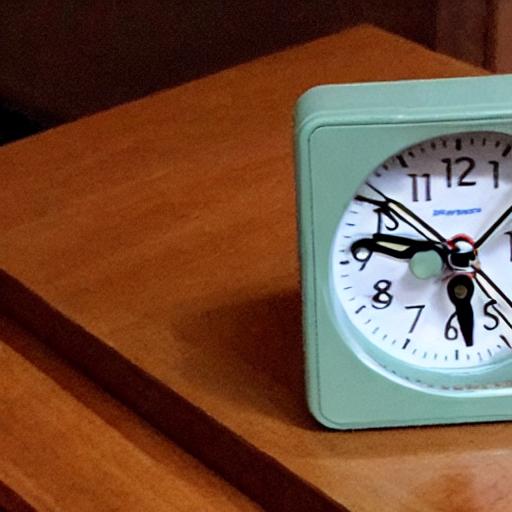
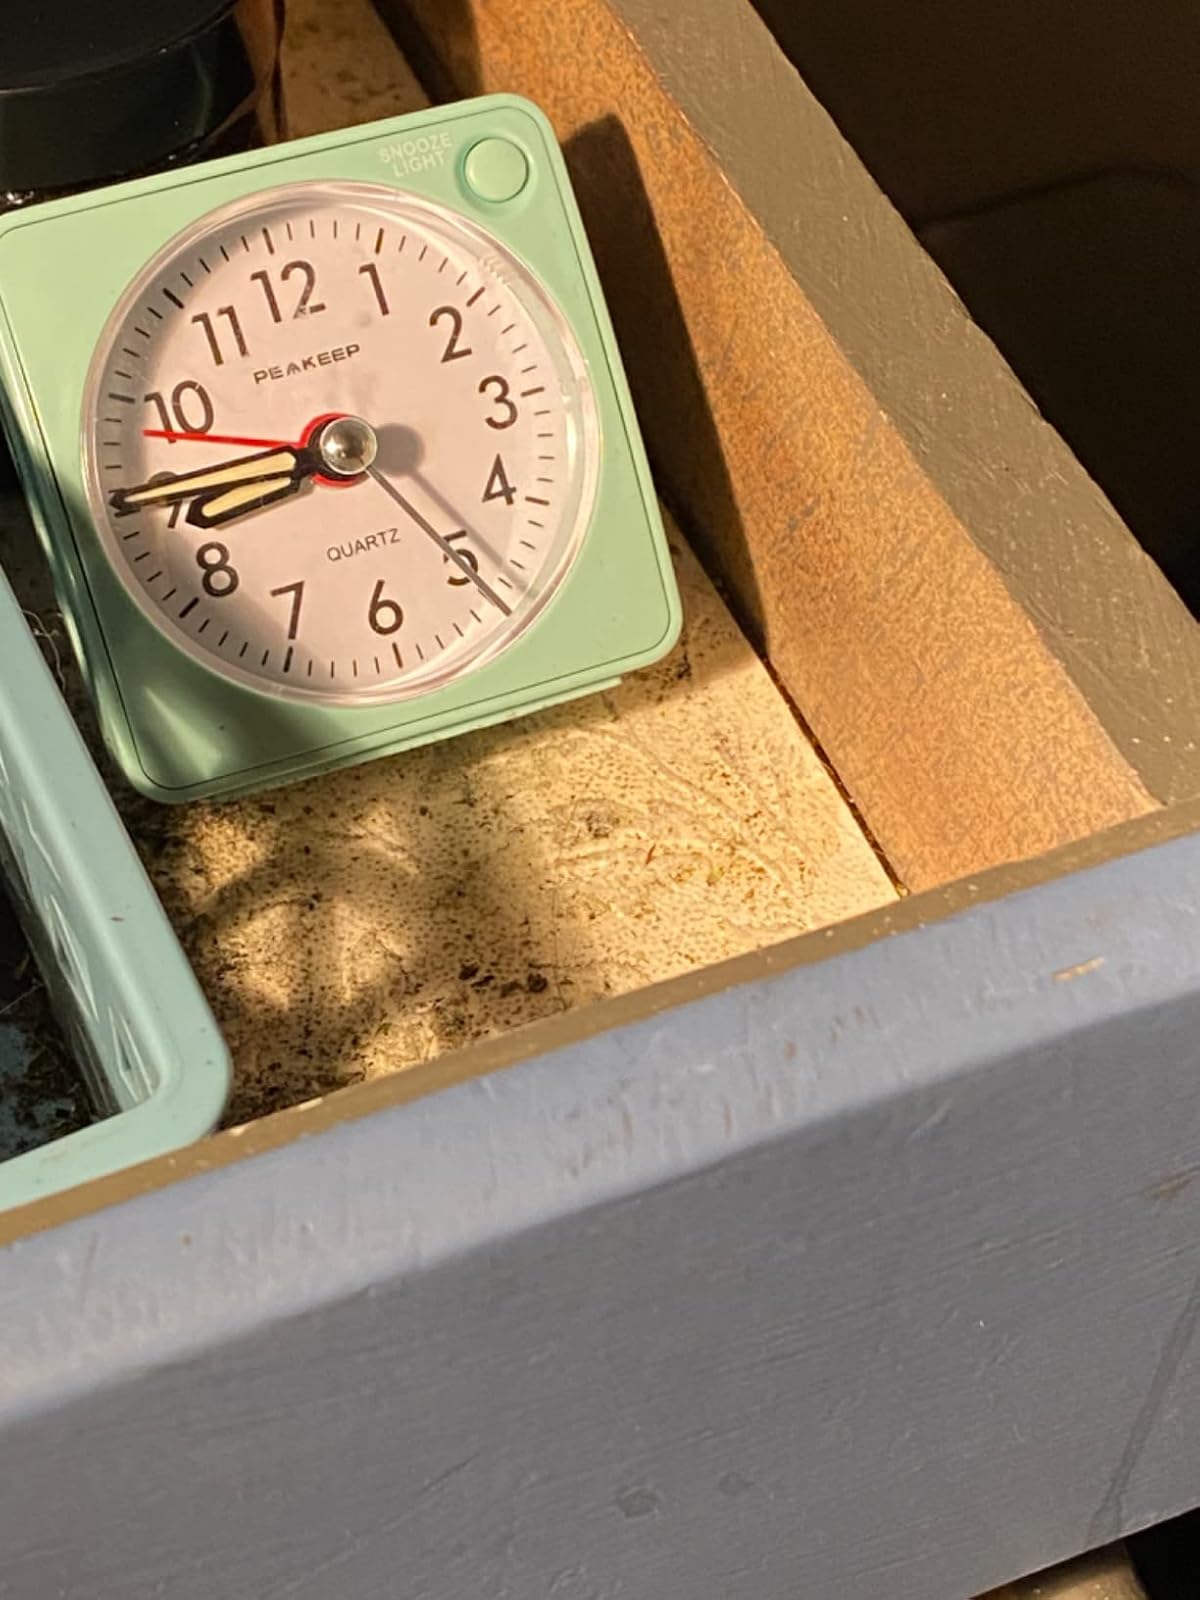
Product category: clock
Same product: no